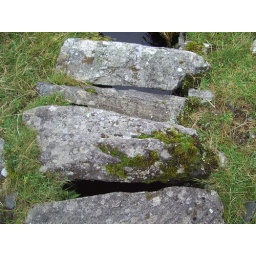
a little stone bridge thing near the beach